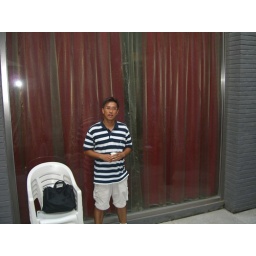
me standing by a huge screen, holding an empty cup